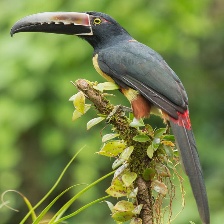
Species: COLLARED ARACARI
Scientific name: PTEROGLOSSUS TORQUATUS
ImageNet parent category: toucan